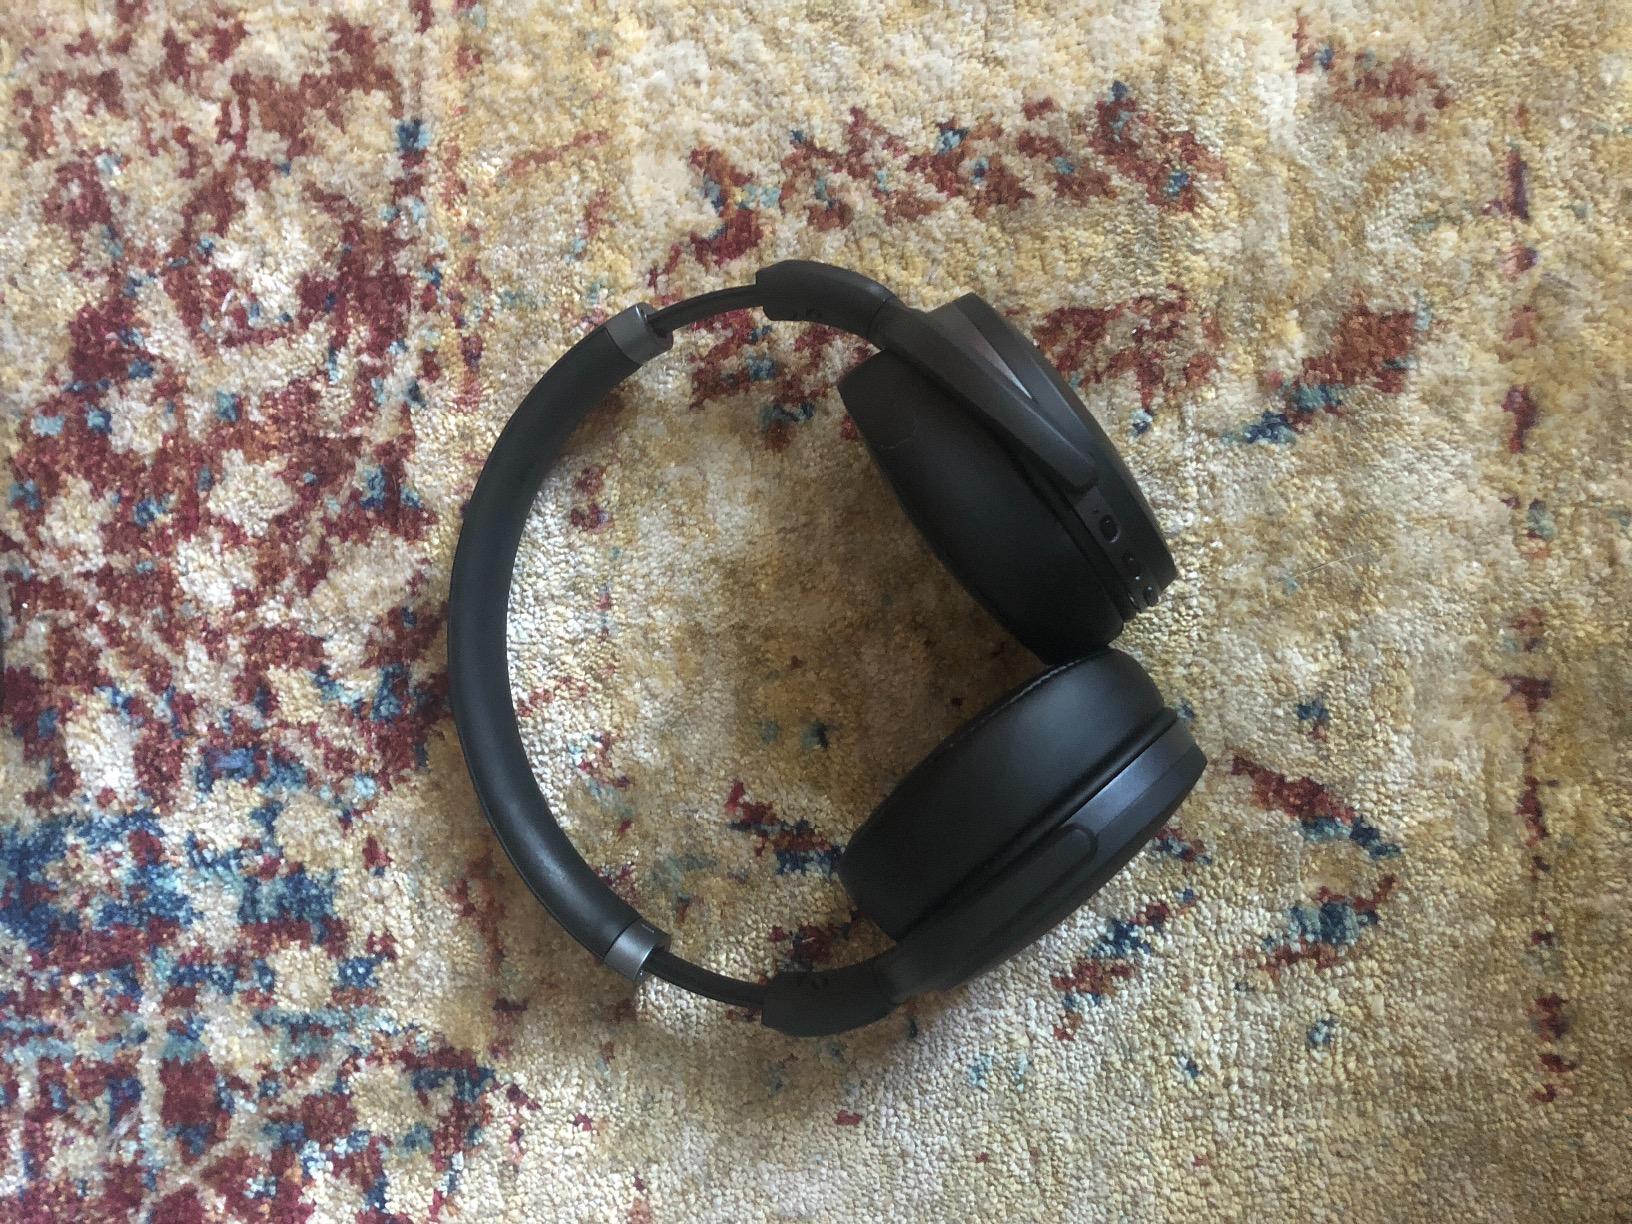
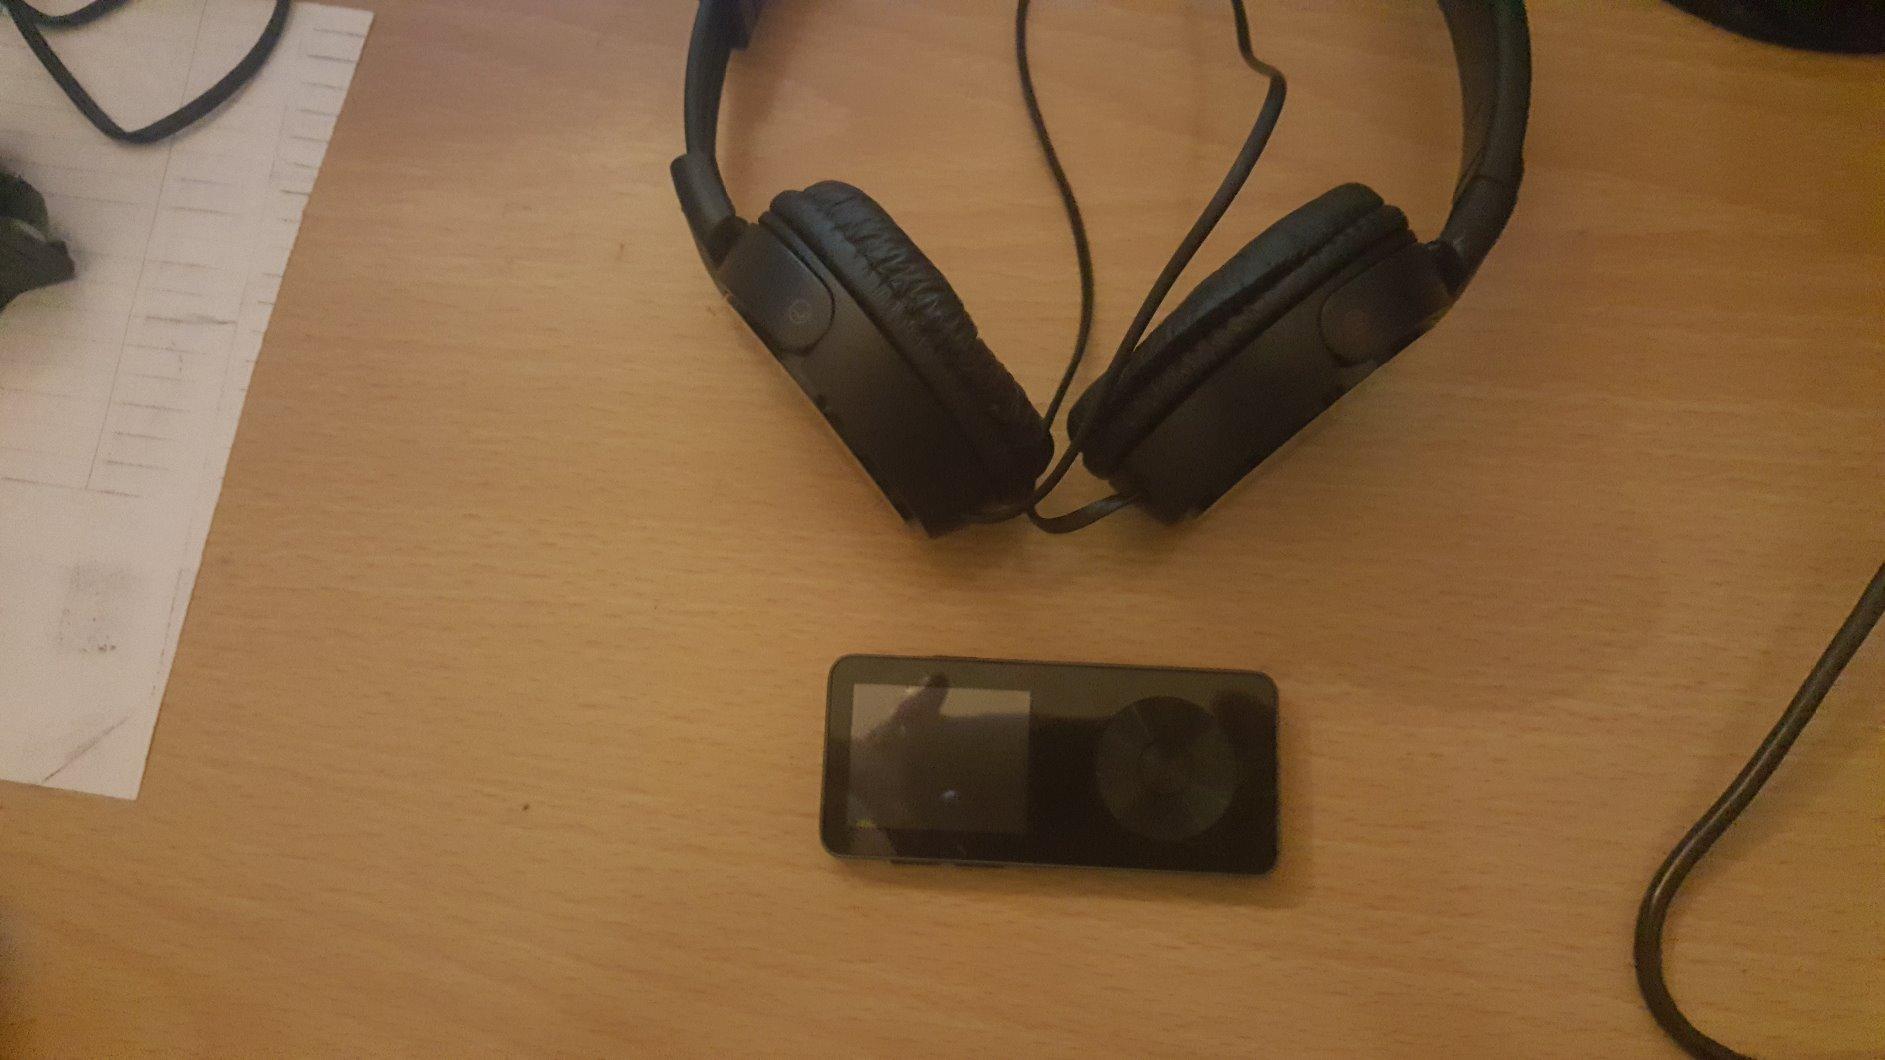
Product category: headphones
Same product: no